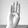
ASL letter: B